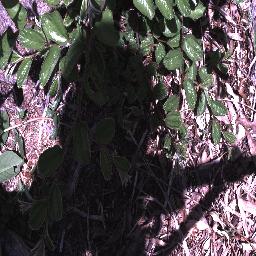
Label: chinee_apple